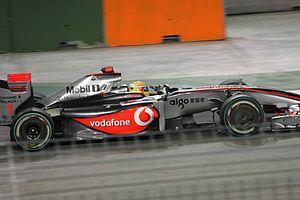
Lewis Carl Davidson Hamilton, né le 7 janvier 1985 à Stevenage dans le Hertfordshire en Angleterre, est un pilote automobile britannique, sextuple champion du monde de Formule 1 en 2008, 2014, 2015, 2017, 2018 et 2019, recordman du nombre de pole positions et du nombre de podiums.